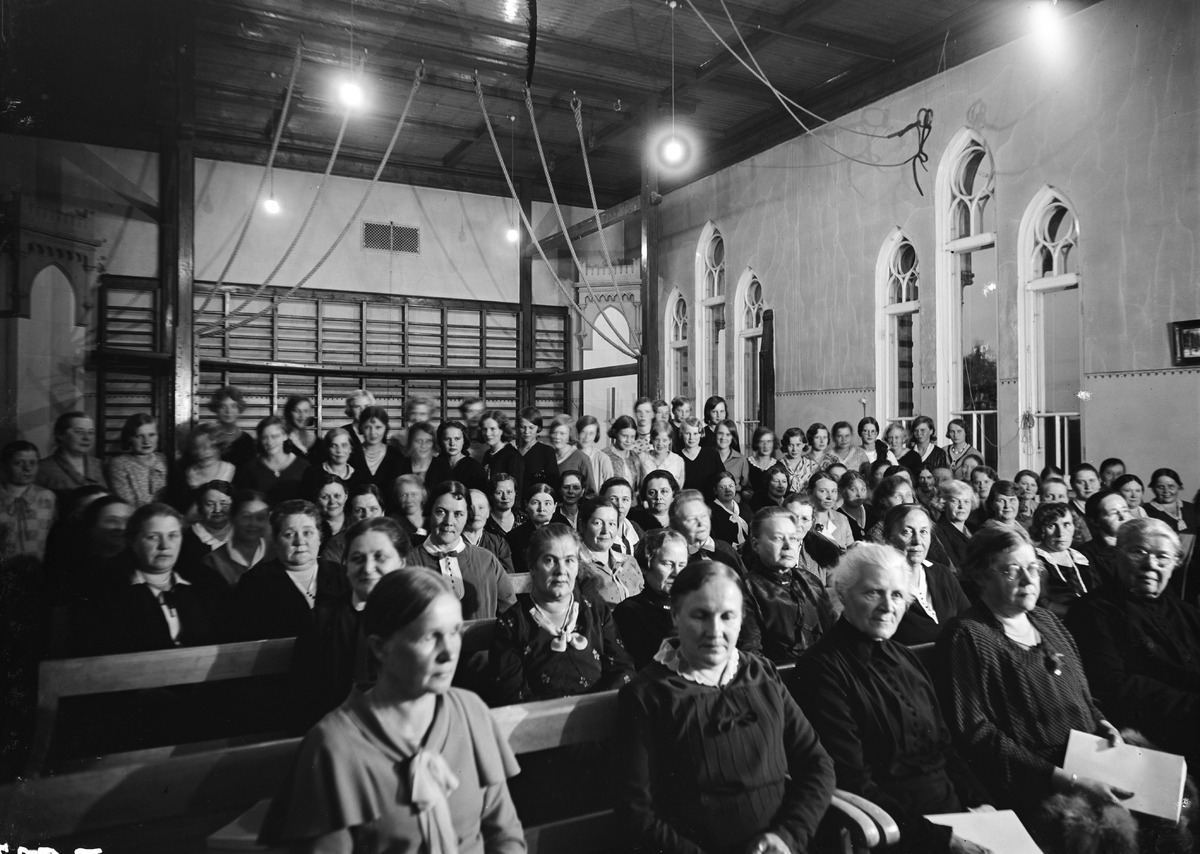
Oulun tyttölyseon 50-vuotisjuhlajulkaisun valmistumisen johdosta pidetty illanvietto
A social evening due to the completion of the 50th anniversary publication of the Oulu Girls' Lyceum
sisällön kuvaus: Oulun tyttölyseon 50-vuotisjuhlajulkaisun valmistumisen johdosta pidetty illanvietto koululla 9.9.1931. content description: A social evening due to the completion of the 50th anniversary publication of the Oulu Girls' Lyceum held at the school on September 9, 1931.
Vuosi: 1931
Paikka: Suomi, Oulu, Suomi, Pohjois-Pohjanmaa, Oulu
Aiheet: sisäkuva; ryhmäkuva; lyseot; tyttökoulut; oppikoulu; lyceum; secondary school; girls' school